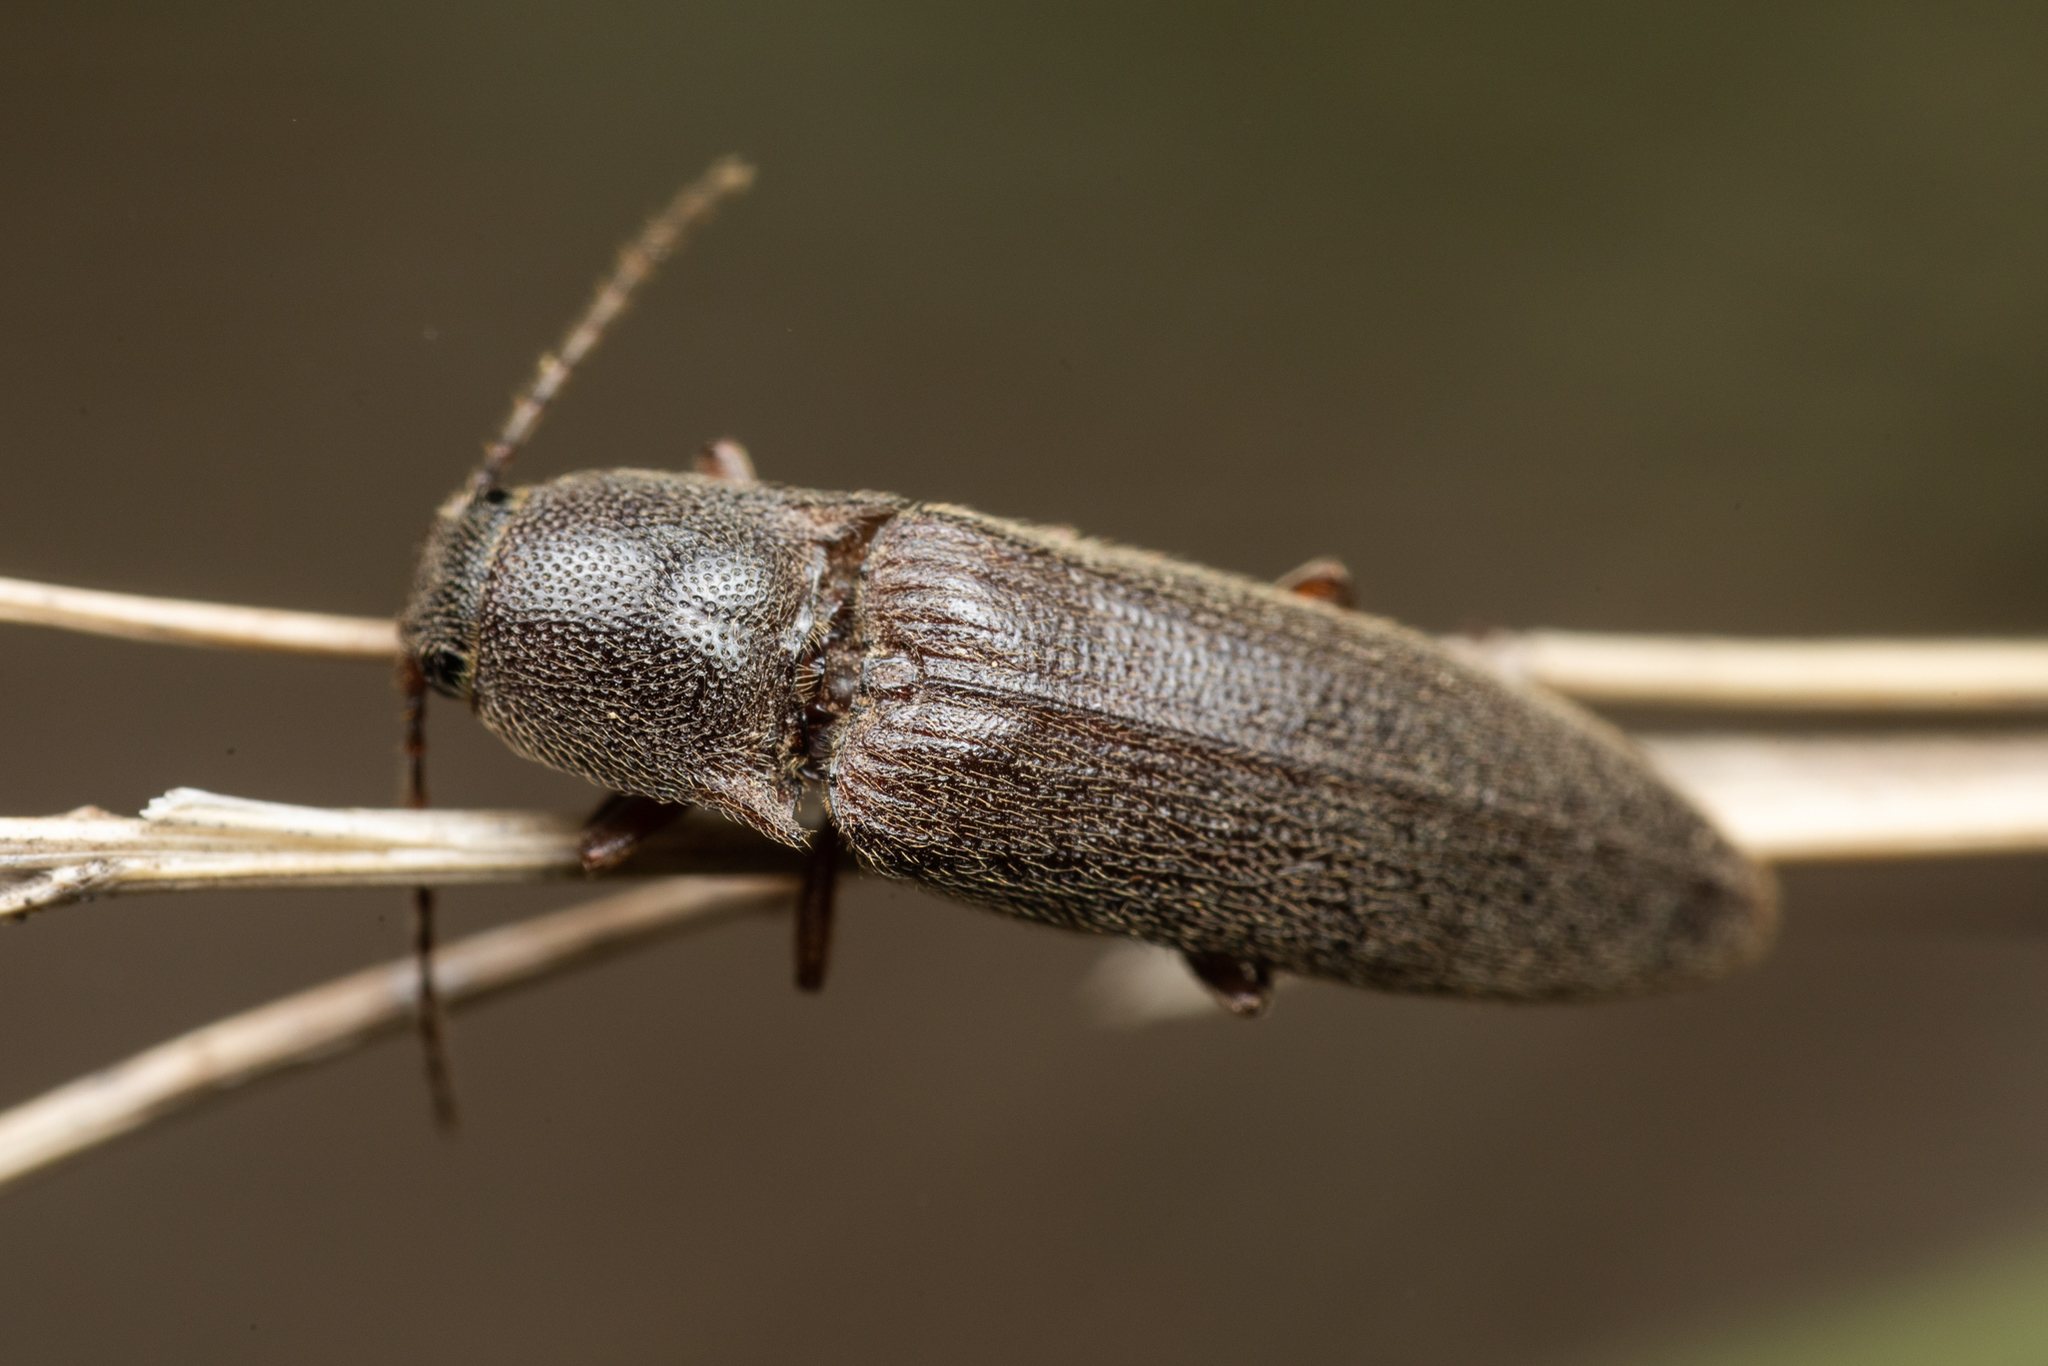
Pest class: clickbeetles_wireworms